Lambert series

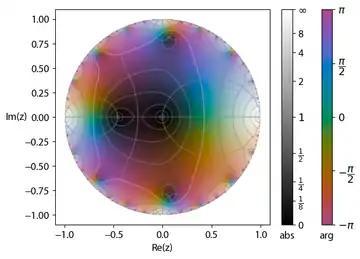
Function formula_1, represented as a Matplotlib plot, using a version of the domain coloring method

In mathematics, a Lambert series, named for Johann Heinrich Lambert, is a series taking the form